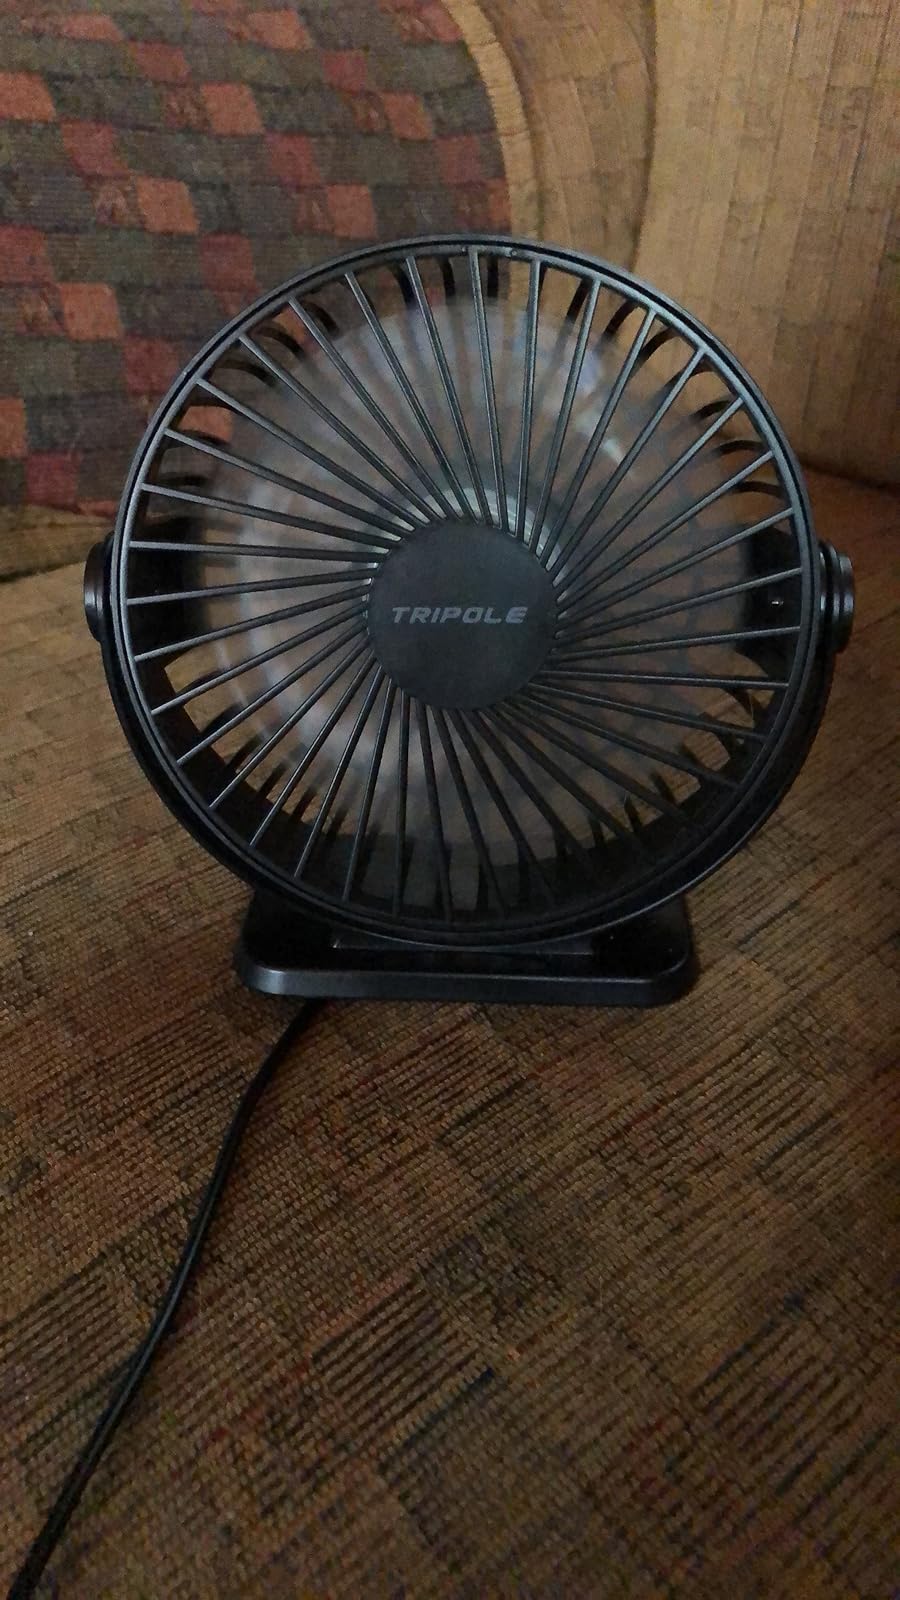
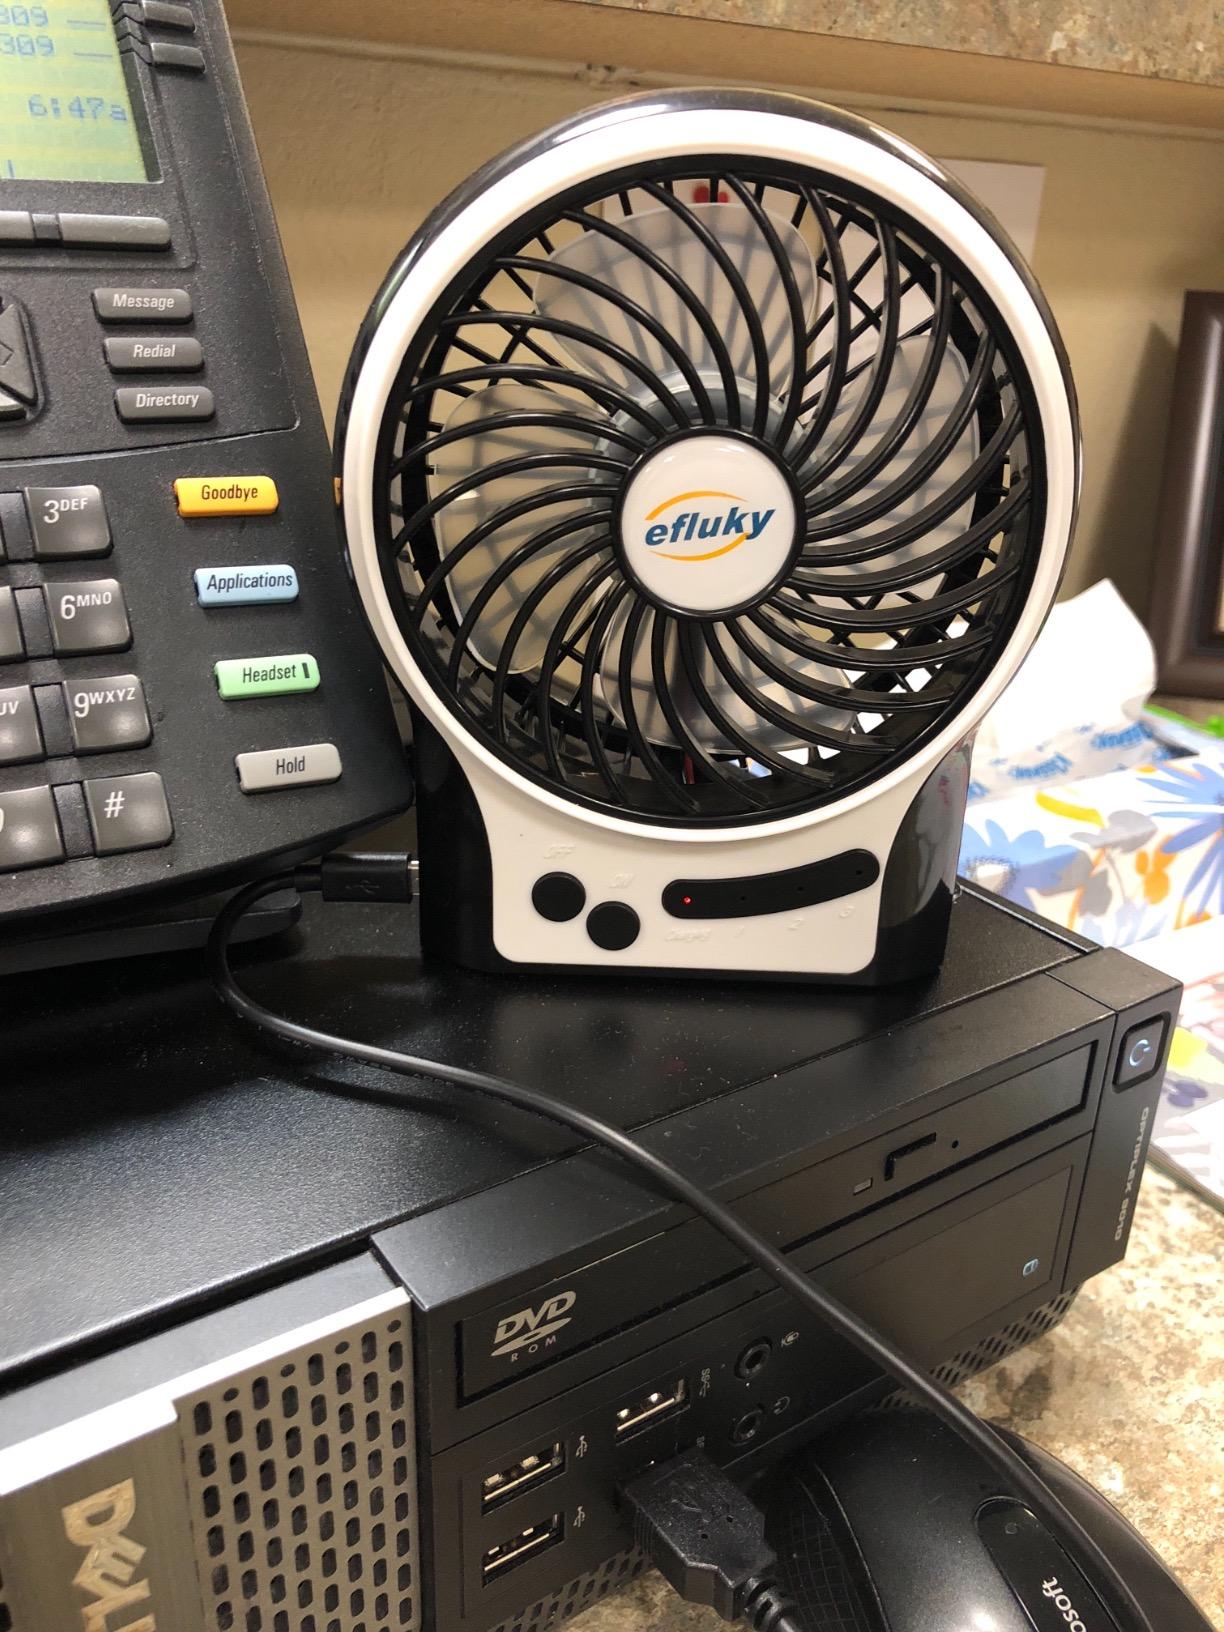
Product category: fan
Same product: no